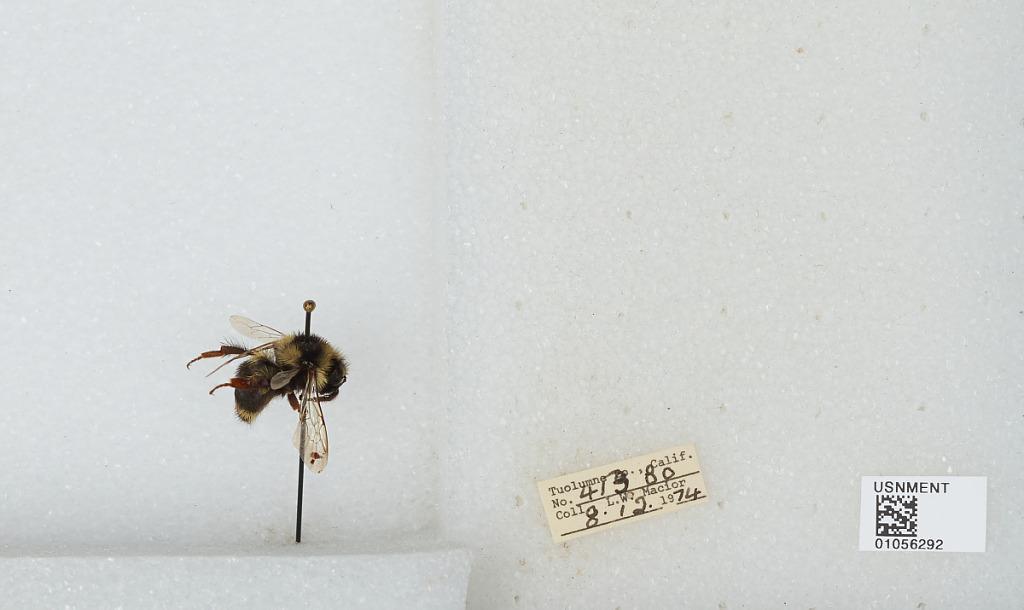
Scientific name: Bombus bifarius nearcticus
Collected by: L. Macior
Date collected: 1974-8-12
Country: United States
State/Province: California
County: Tuolumne
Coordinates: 38.02, -119.93